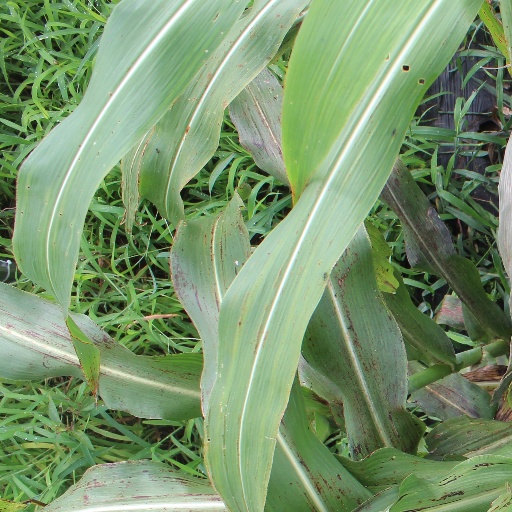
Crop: sorghum